Naval Auxiliary Air Facility Lewiston

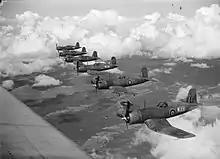
A formation of six Chance-Vought Corsairs flying over New England countryside, with British markings and British Naval Airmen at the controls. This is towards the conclusion of their training in America, just before their departure for deck landing trials. They were flying from Lewiston, Maine.

A municipal airport opened in Androscoggin County, Maine, United States, in 1935. It is located four nautical miles (7 km) southwest of the cities of Auburn and Lewiston, both of which own and operate the airport, although it is located solely in the city of Auburn. From late 1942, during World War II, the airfield was under the control of the United States Navy for use as a base for anti-submarine patrols by Squadron VS-31.